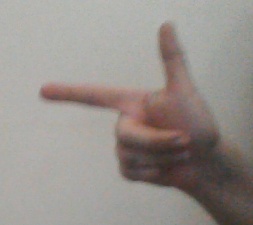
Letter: yaa